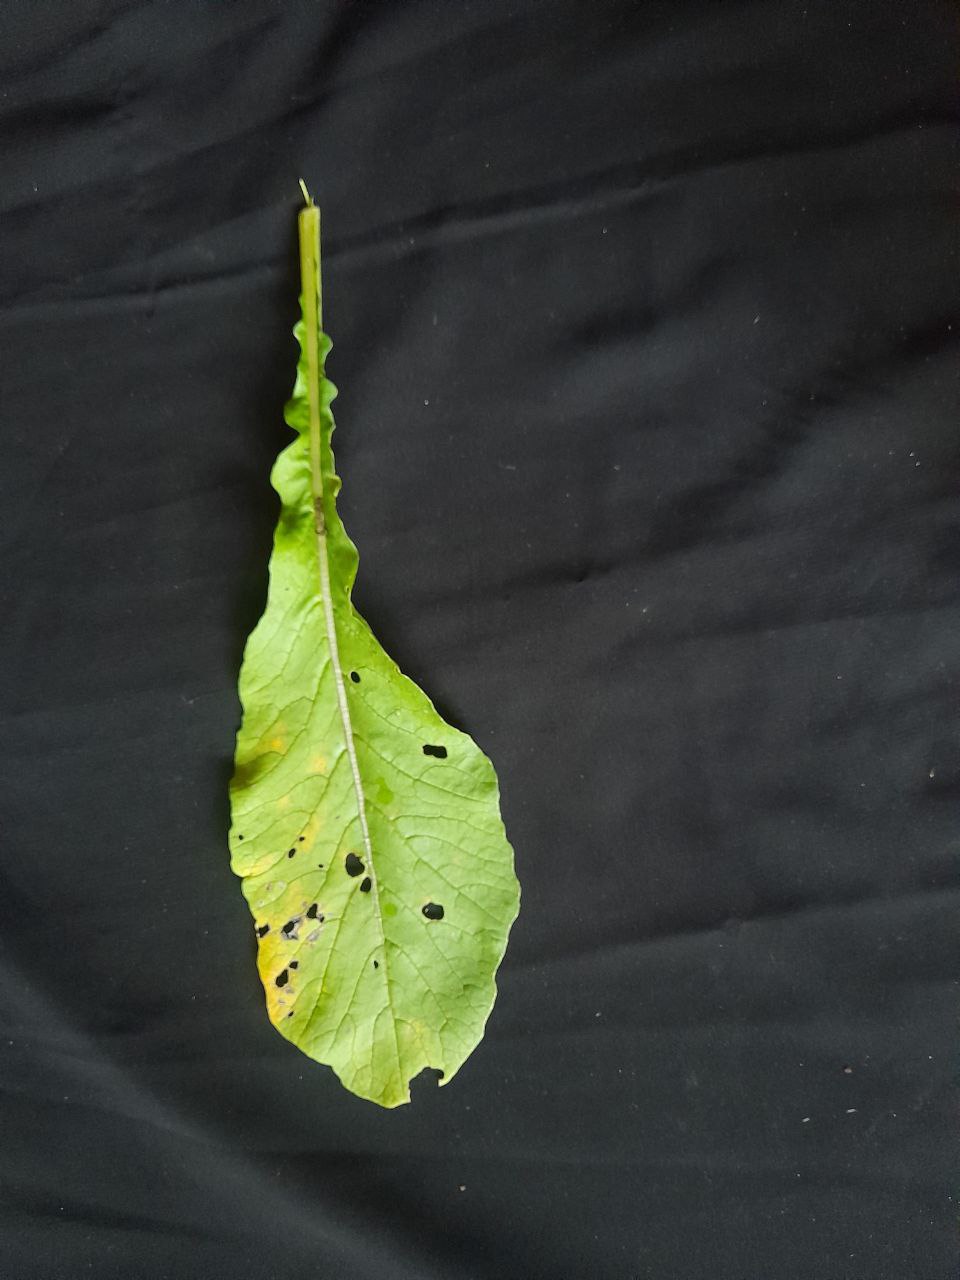
Label: flea beetle